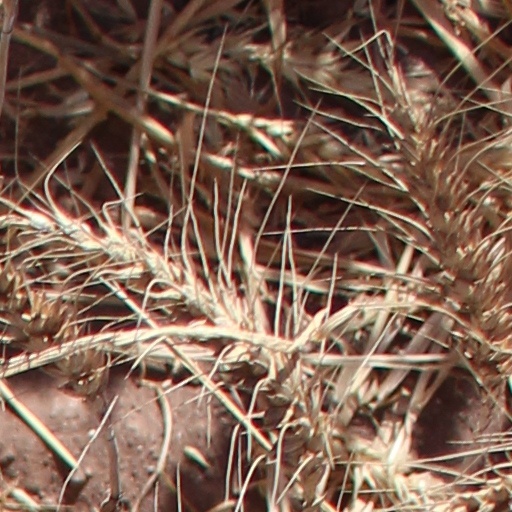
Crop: wheat